WCON-FM

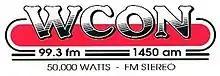
Former logo

In May 2019, the station flipped from a blend of country and southern gospel music to classic country as "My Country 99.3".